Al-Afdal Shahanshah

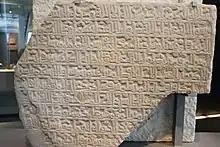
Foundational inscription from Sidon, in the name of al-Afdal

In 1115, an assassin tried to kill al-Afdal, but he was saved by his bodyguards. While he was not harmed, his health deteriorated from that time, leading to assigning his brother Ja'far the task of adding the official, calligraphic signature to documents, while in 1115, he designated his son, Sama' al-Mulk Husayn, as his deputy (and thus heir-apparent). Following another failed attack by three assassins in 1118, al-Afdal suspected his own sons, and had them deprived of their positions and incomes.